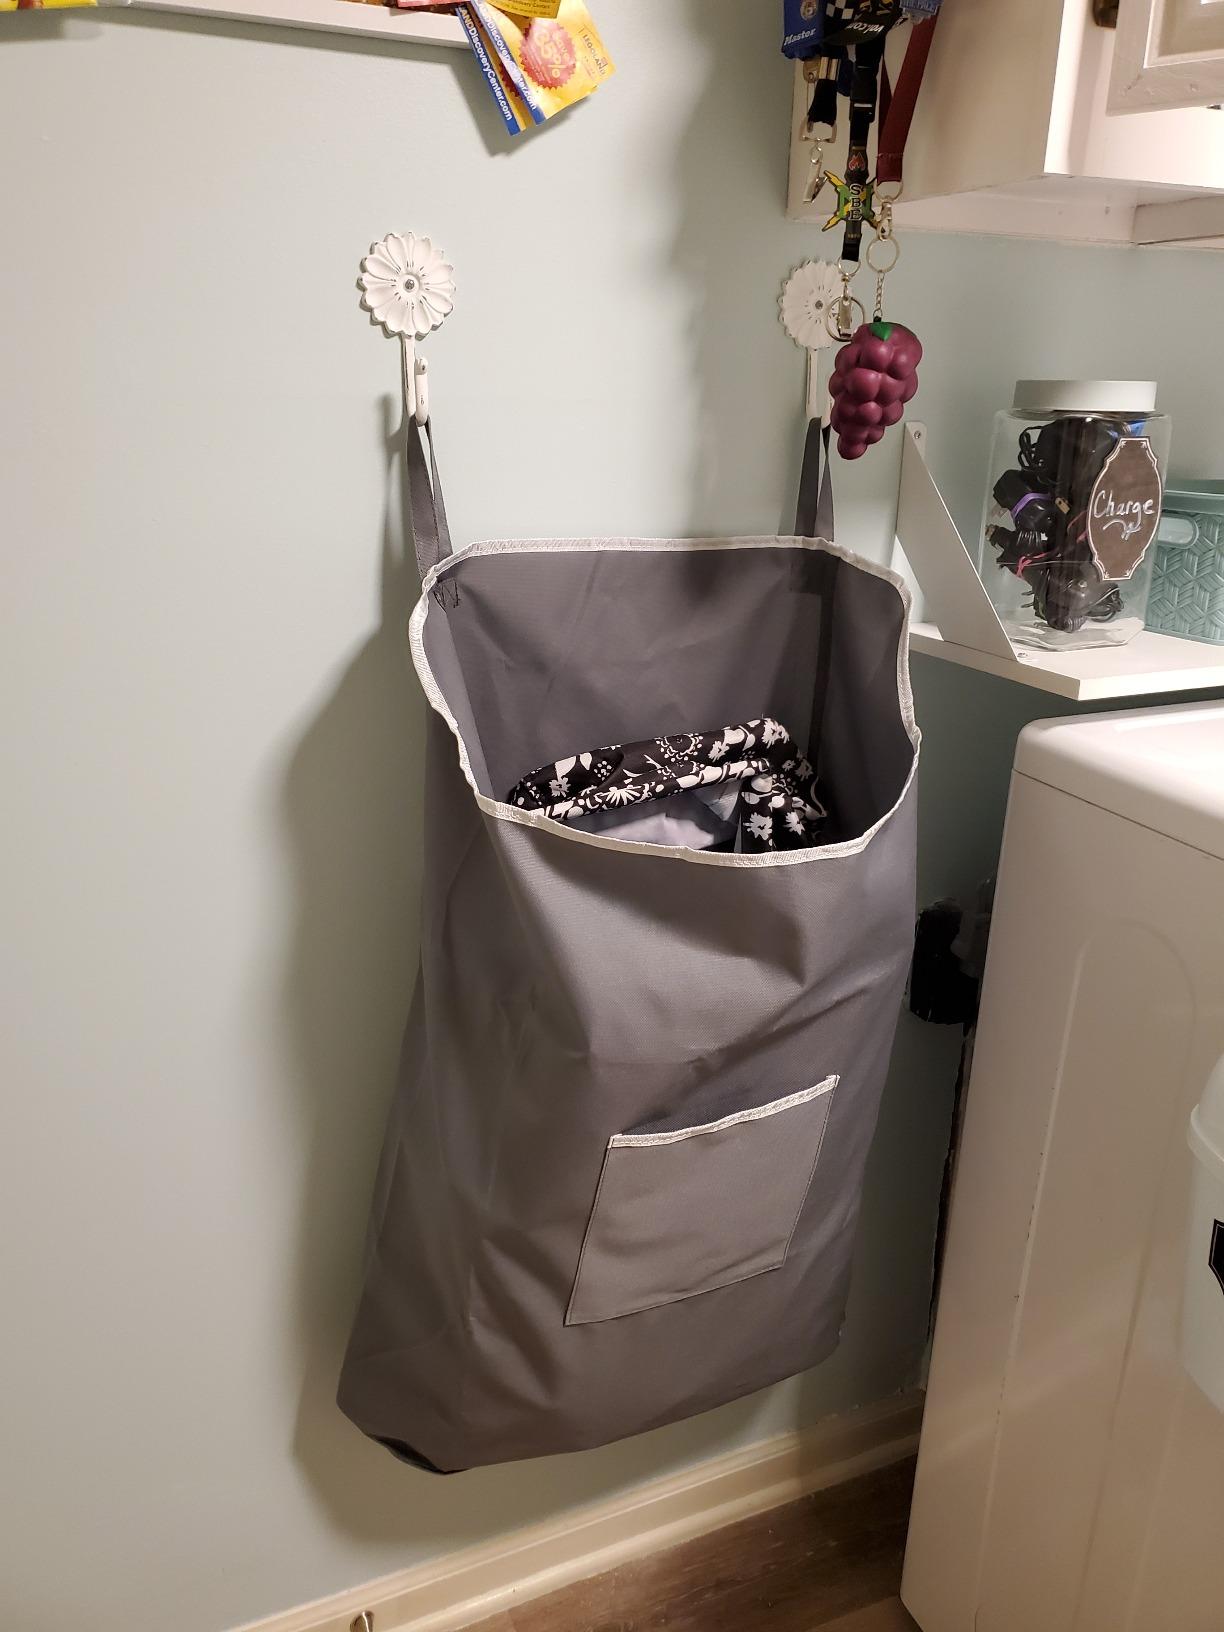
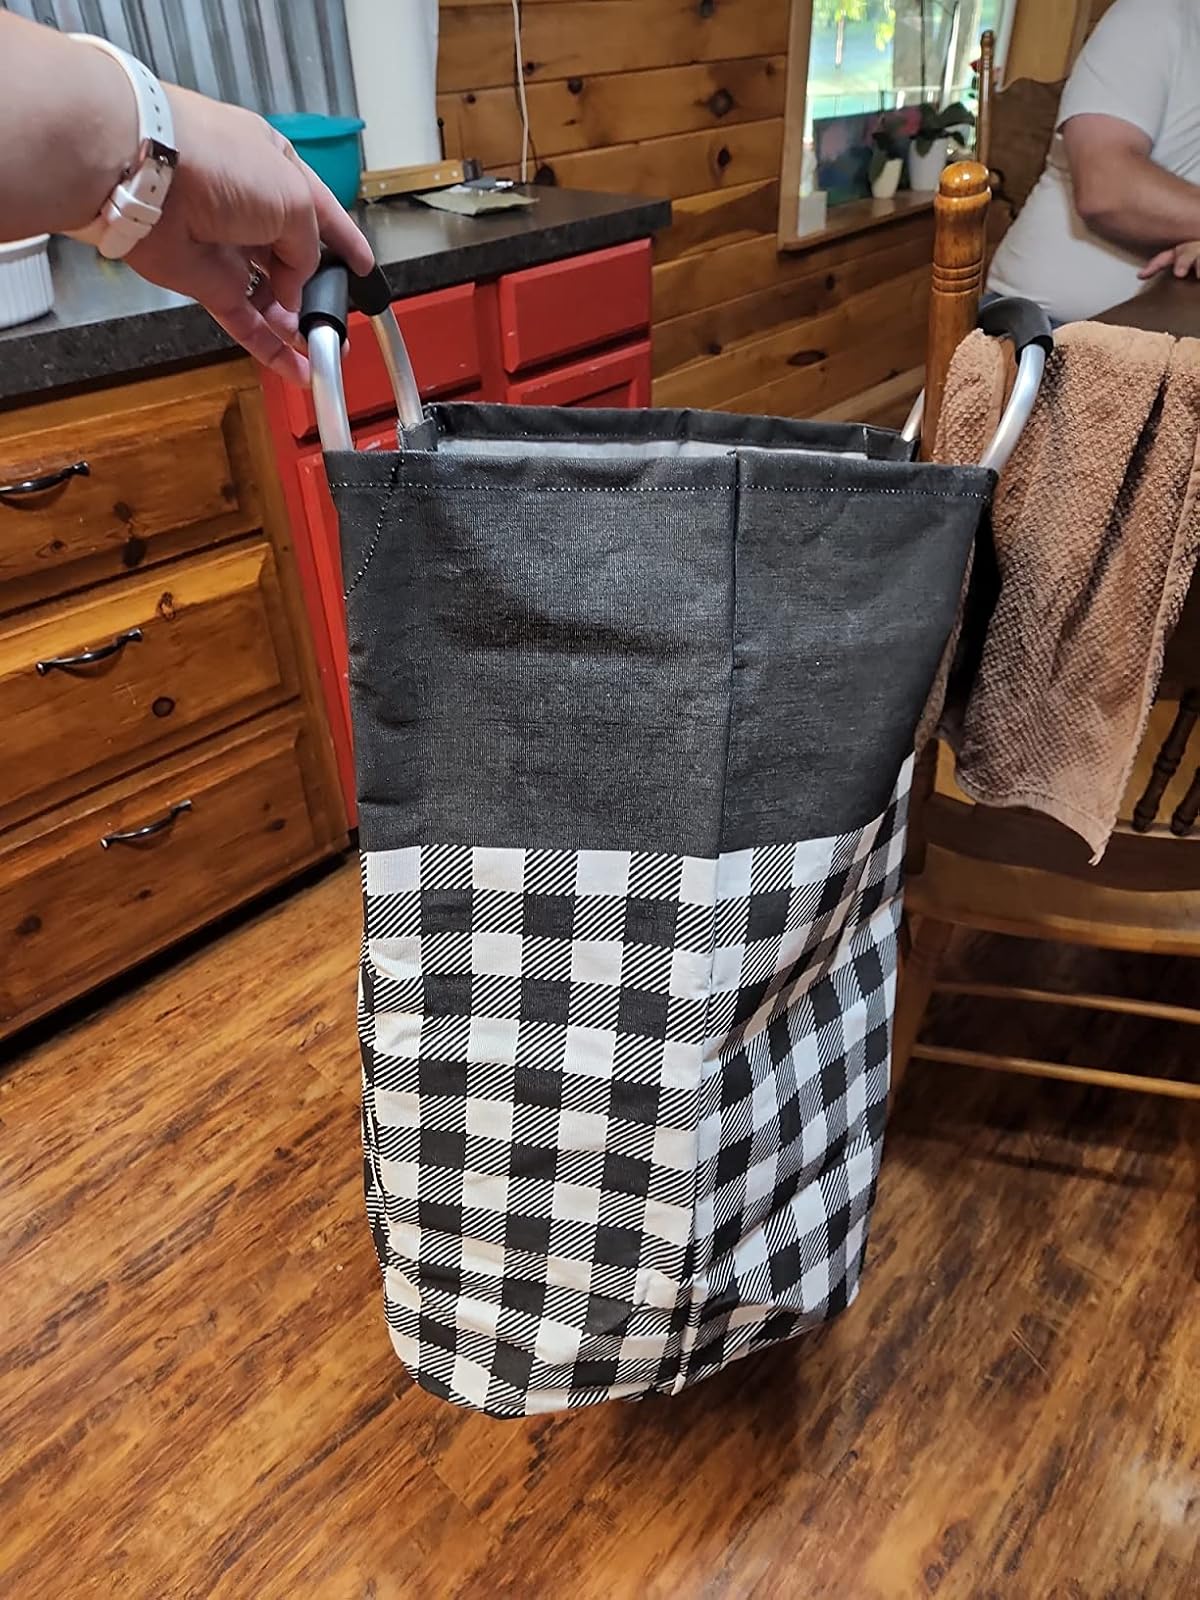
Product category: items_hamper
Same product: no